Richard Sharples

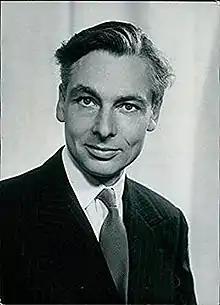
Richard Sharples in 1959

Sir Richard Christopher Sharples, (6 August 1916 – 10 March 1973) was a British politician and Governor of Bermuda who was shot dead by assassins linked to a small militant Bermudian Black Power group called the Black Beret Cadre. The former army major, who had been a Cabinet Minister, resigned his seat to take up the position of Governor of Bermuda in late 1972. His murder resulted in the last executions conducted under British rule, in 1977.